Battle of Trenton

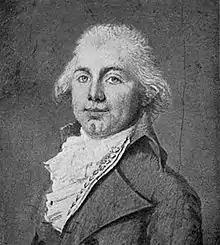
The future president James Monroe fought in the Battle of Trenton alongside George Washington

The Hessian forces lost 22 killed in action, including their commander Colonel Johann Rall, 83 wounded, and 896 capturedincluding the wounded. The Americans suffered only two deaths during the march and five wounded from battle, including a near-fatal shoulder wound to future president James Monroe. Other losses incurred by the patriots from exhaustion, exposure, and illness in the following days may have raised their fatalities above those of the Hessians.